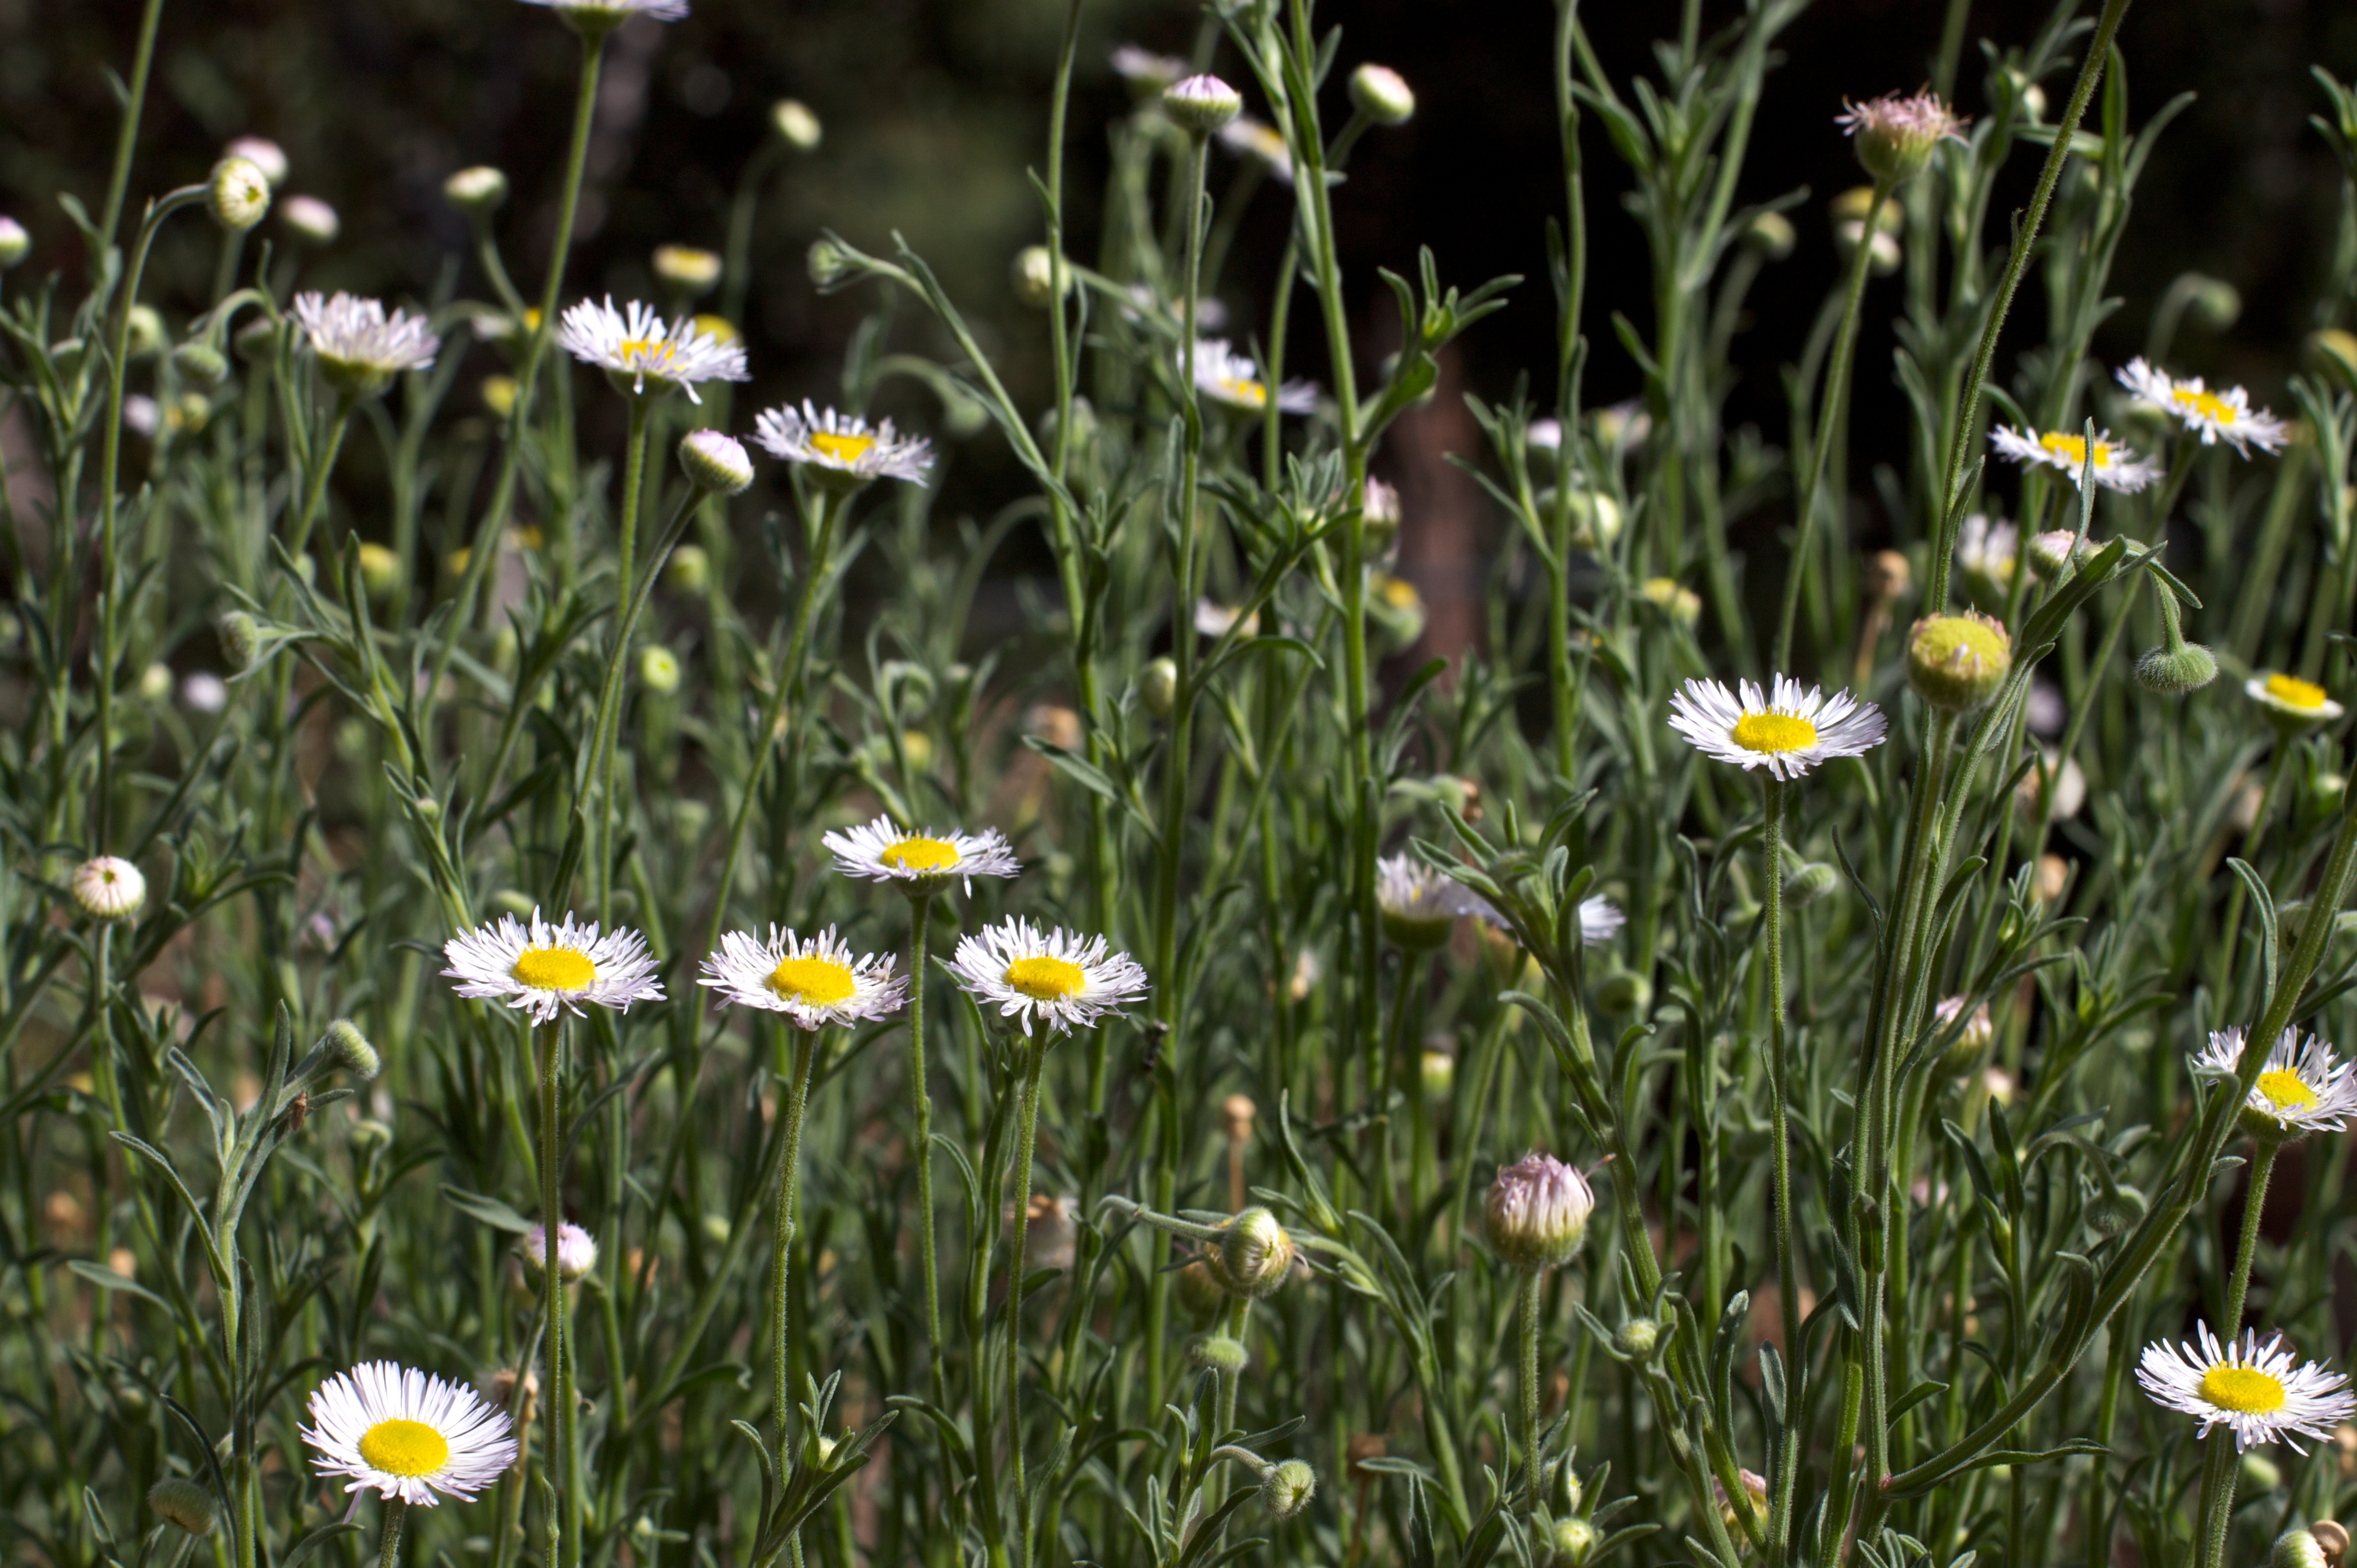
flower, nature, plant, flora, chamaemelum nobile, oxeye daisy, grass, daisy, meadow, botany, field, grassland, land plant, marguerite daisy, prairie, flowering plant, lawn, daisy family, wildflower, grass family, herb